Fenuki Tupou

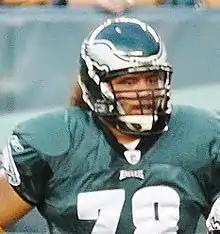
Tupou in 2009

Fenuki Aisea Tupou (born May 2, 1985) is an American former professional football player who was a guard in the National Football League (NFL). He played college football for the Oregon Ducks and was selected by the Philadelphia Eagles in the fifth round of the 2009 NFL draft.